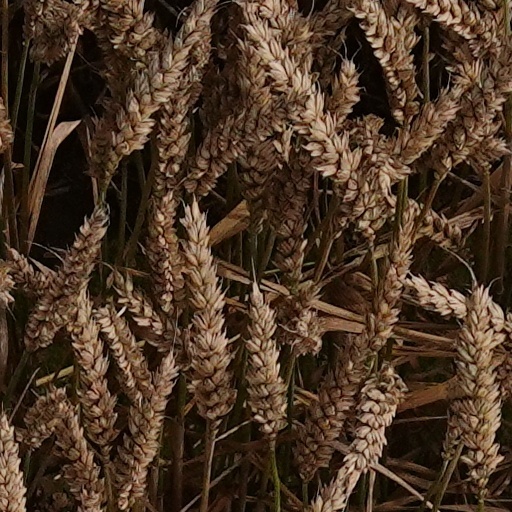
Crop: wheat